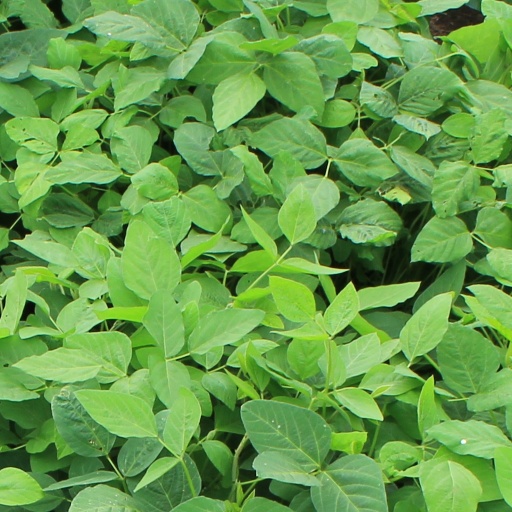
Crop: soybean